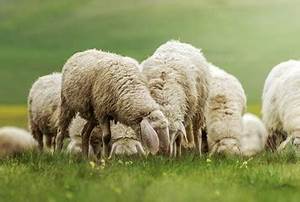
Label: pecora